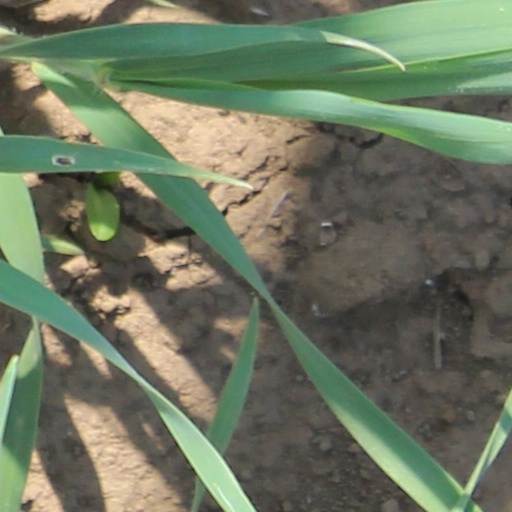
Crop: wheat